Waterford Harbour Sailing Club

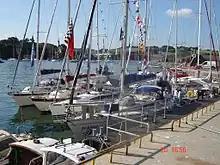
Visiting leisure craft on the visitors pontoon, Dunmore East

Prior to 2013, facilities for visiting yachts in the harbour were not good but a new pontoon was placed in the Harbour by the Dept of the Marine for the use of visiting leisure craft. This is available for the months of June, July and August and the harbourmaster must be contacted to arrange overnight payment.